Jack Robertson (English cricketer)

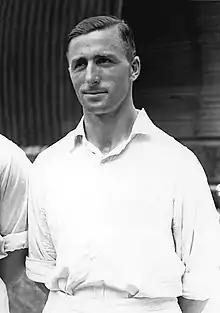
Robertson in 1946

John David Benbow Robertson (22 February 1917 – 12 October 1996) was an English cricketer, who played county cricket for Middlesex, and in 11 Test matches for England.